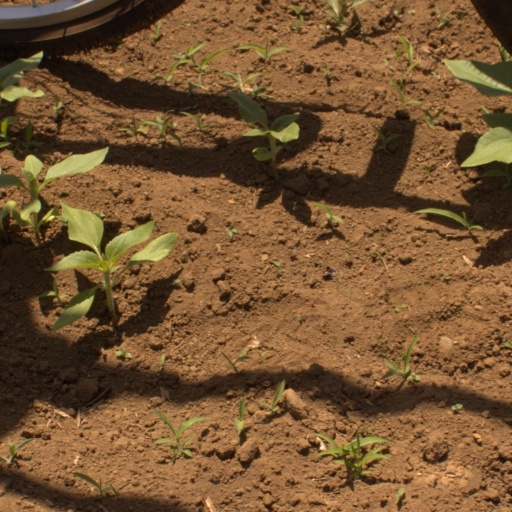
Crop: Jerusalem artichoke